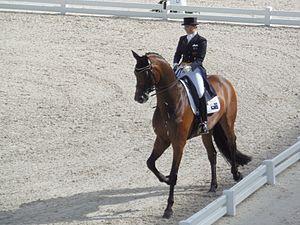
Kristy Oatley en selle sur Ronan 2 lors des Jeux équestres mondiaux, le 26 août 2014 au stade d'Ornano à Caen (Normandie, France).